Maltese Italian

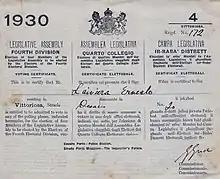
Tri-lingual voting document for the later cancelled 1930 elections in Malta

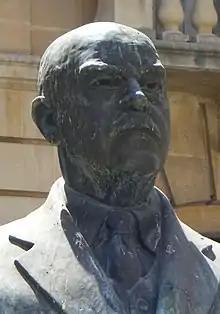
Enrico Mizzi (Prime Minister of Malta in 1950) was jailed in 1940 also for his pro-Italian language opinions

For many centuries since the Middle Ages and until 1934, Italian was the official language of Malta. Indeed, it had been considered the language of culture in Malta since the Italian Renaissance.